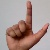
The image shows a hand gesture representing the letter 'L' in Indian Sign Language.